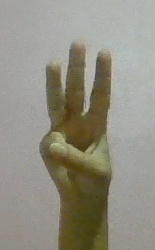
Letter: thaa